Neue Slowenische Kunst

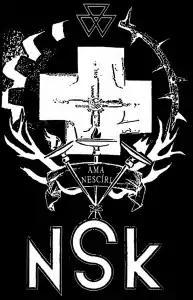

Neue Slowenische Kunst (NSK) is a political art collective that formed in Slovenia in 1984, when the Socialist Republic of Slovenia was part of the Socialist Federal Republic of Yugoslavia. NSK's name was chosen to reflect the theme in its works of the complicated relationship Slovenes have had with Germans. The name of NSK's music wing, Laibach, is also the German name of the Slovene capital Ljubljana. The name created controversy because some felt it evoked memories of the Nazi annexation of Slovenia during the Second World War. It also refers to Slovenia's previous seven centuries as part of the Habsburg monarchy.